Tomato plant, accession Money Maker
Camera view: horizontal (90 deg, fisheye); turntable rotation: 300 degrees
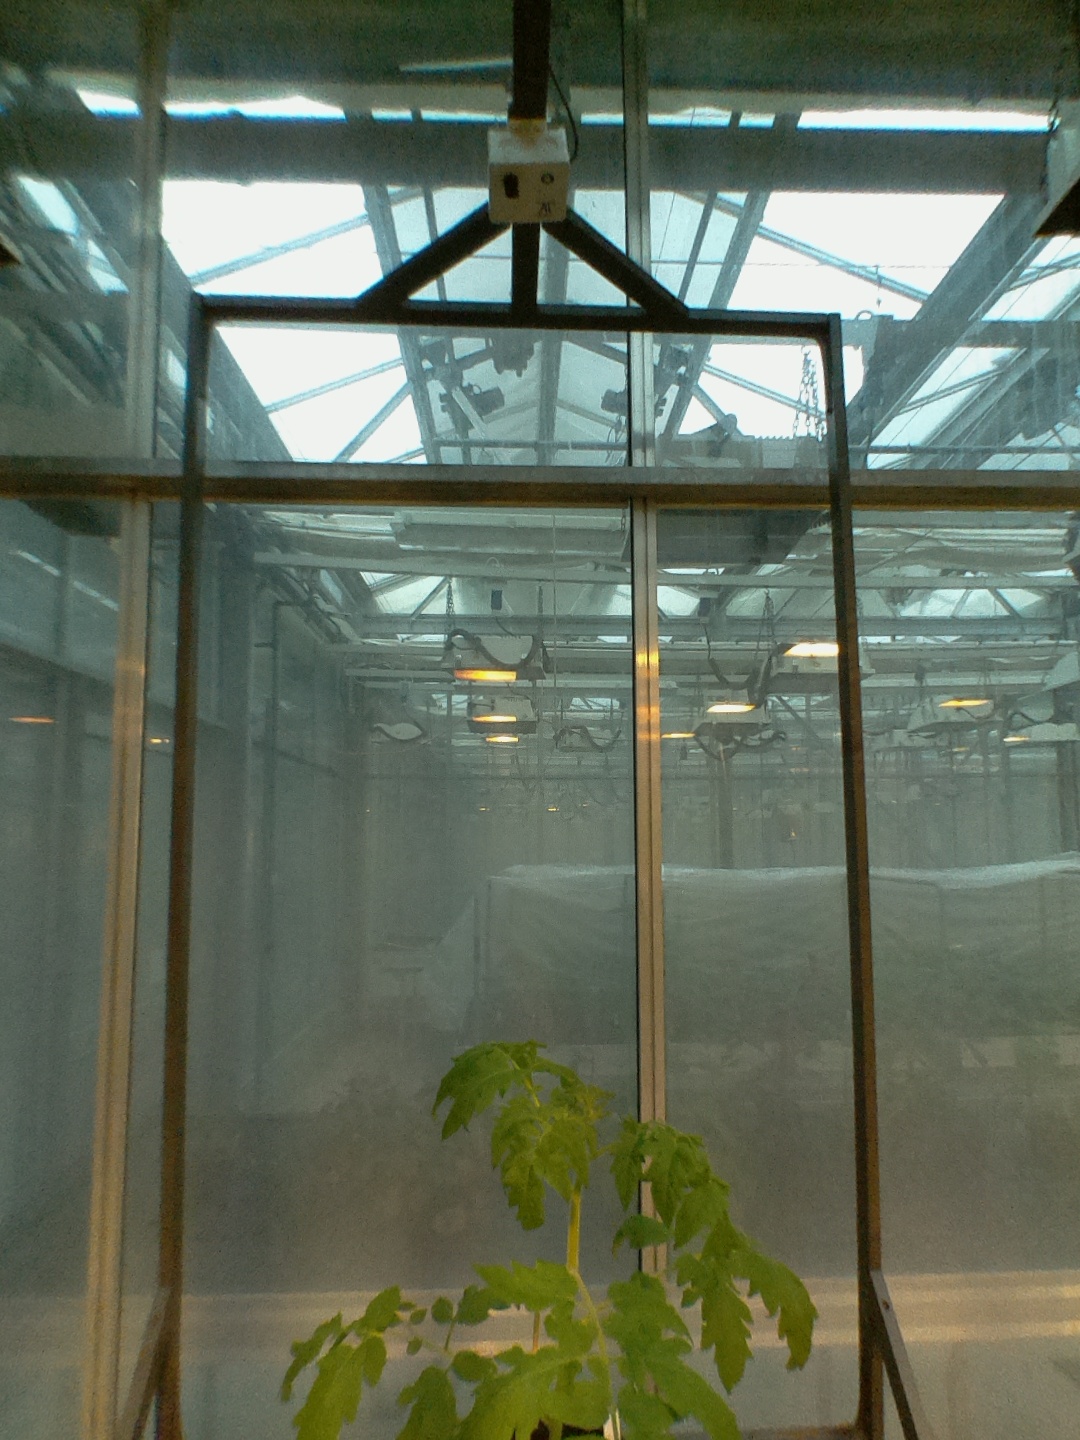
BBCH growth stage 14: 8 of true leaves visible